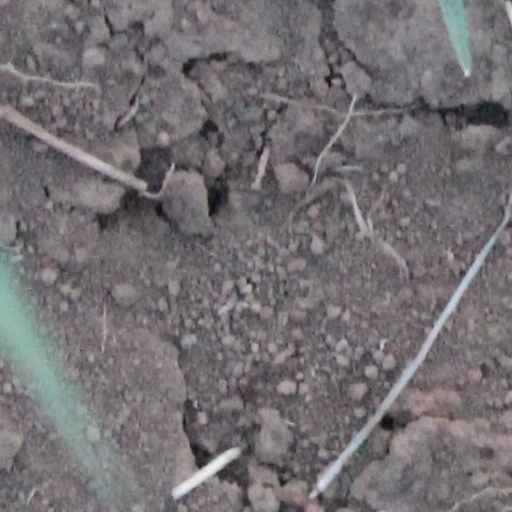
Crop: wheat